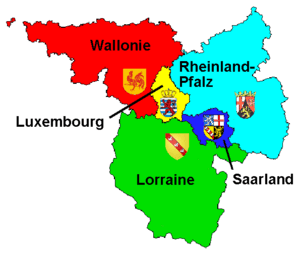
Saar-Lor-Lux était une eurorégion composée du Grand-Duché de Luxembourg ; en France : la région Lorraine avec les départements de la Moselle, Meurthe-et-Moselle et de la Meuse ; en Allemagne les Länder de Sarre et de Rhénanie-Palatinat ; enfin, en Belgique, la région wallonne, la Communauté française et la Communauté germanophone. Le terme s'applique aussi à la coopération de plusieurs de ces entités et de leurs subdivisions, administrations, organisations, clubs et personnes.